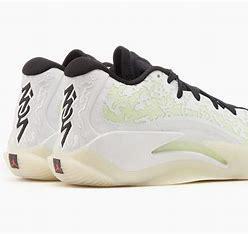
Brand: Jordan
Model: Zion 3